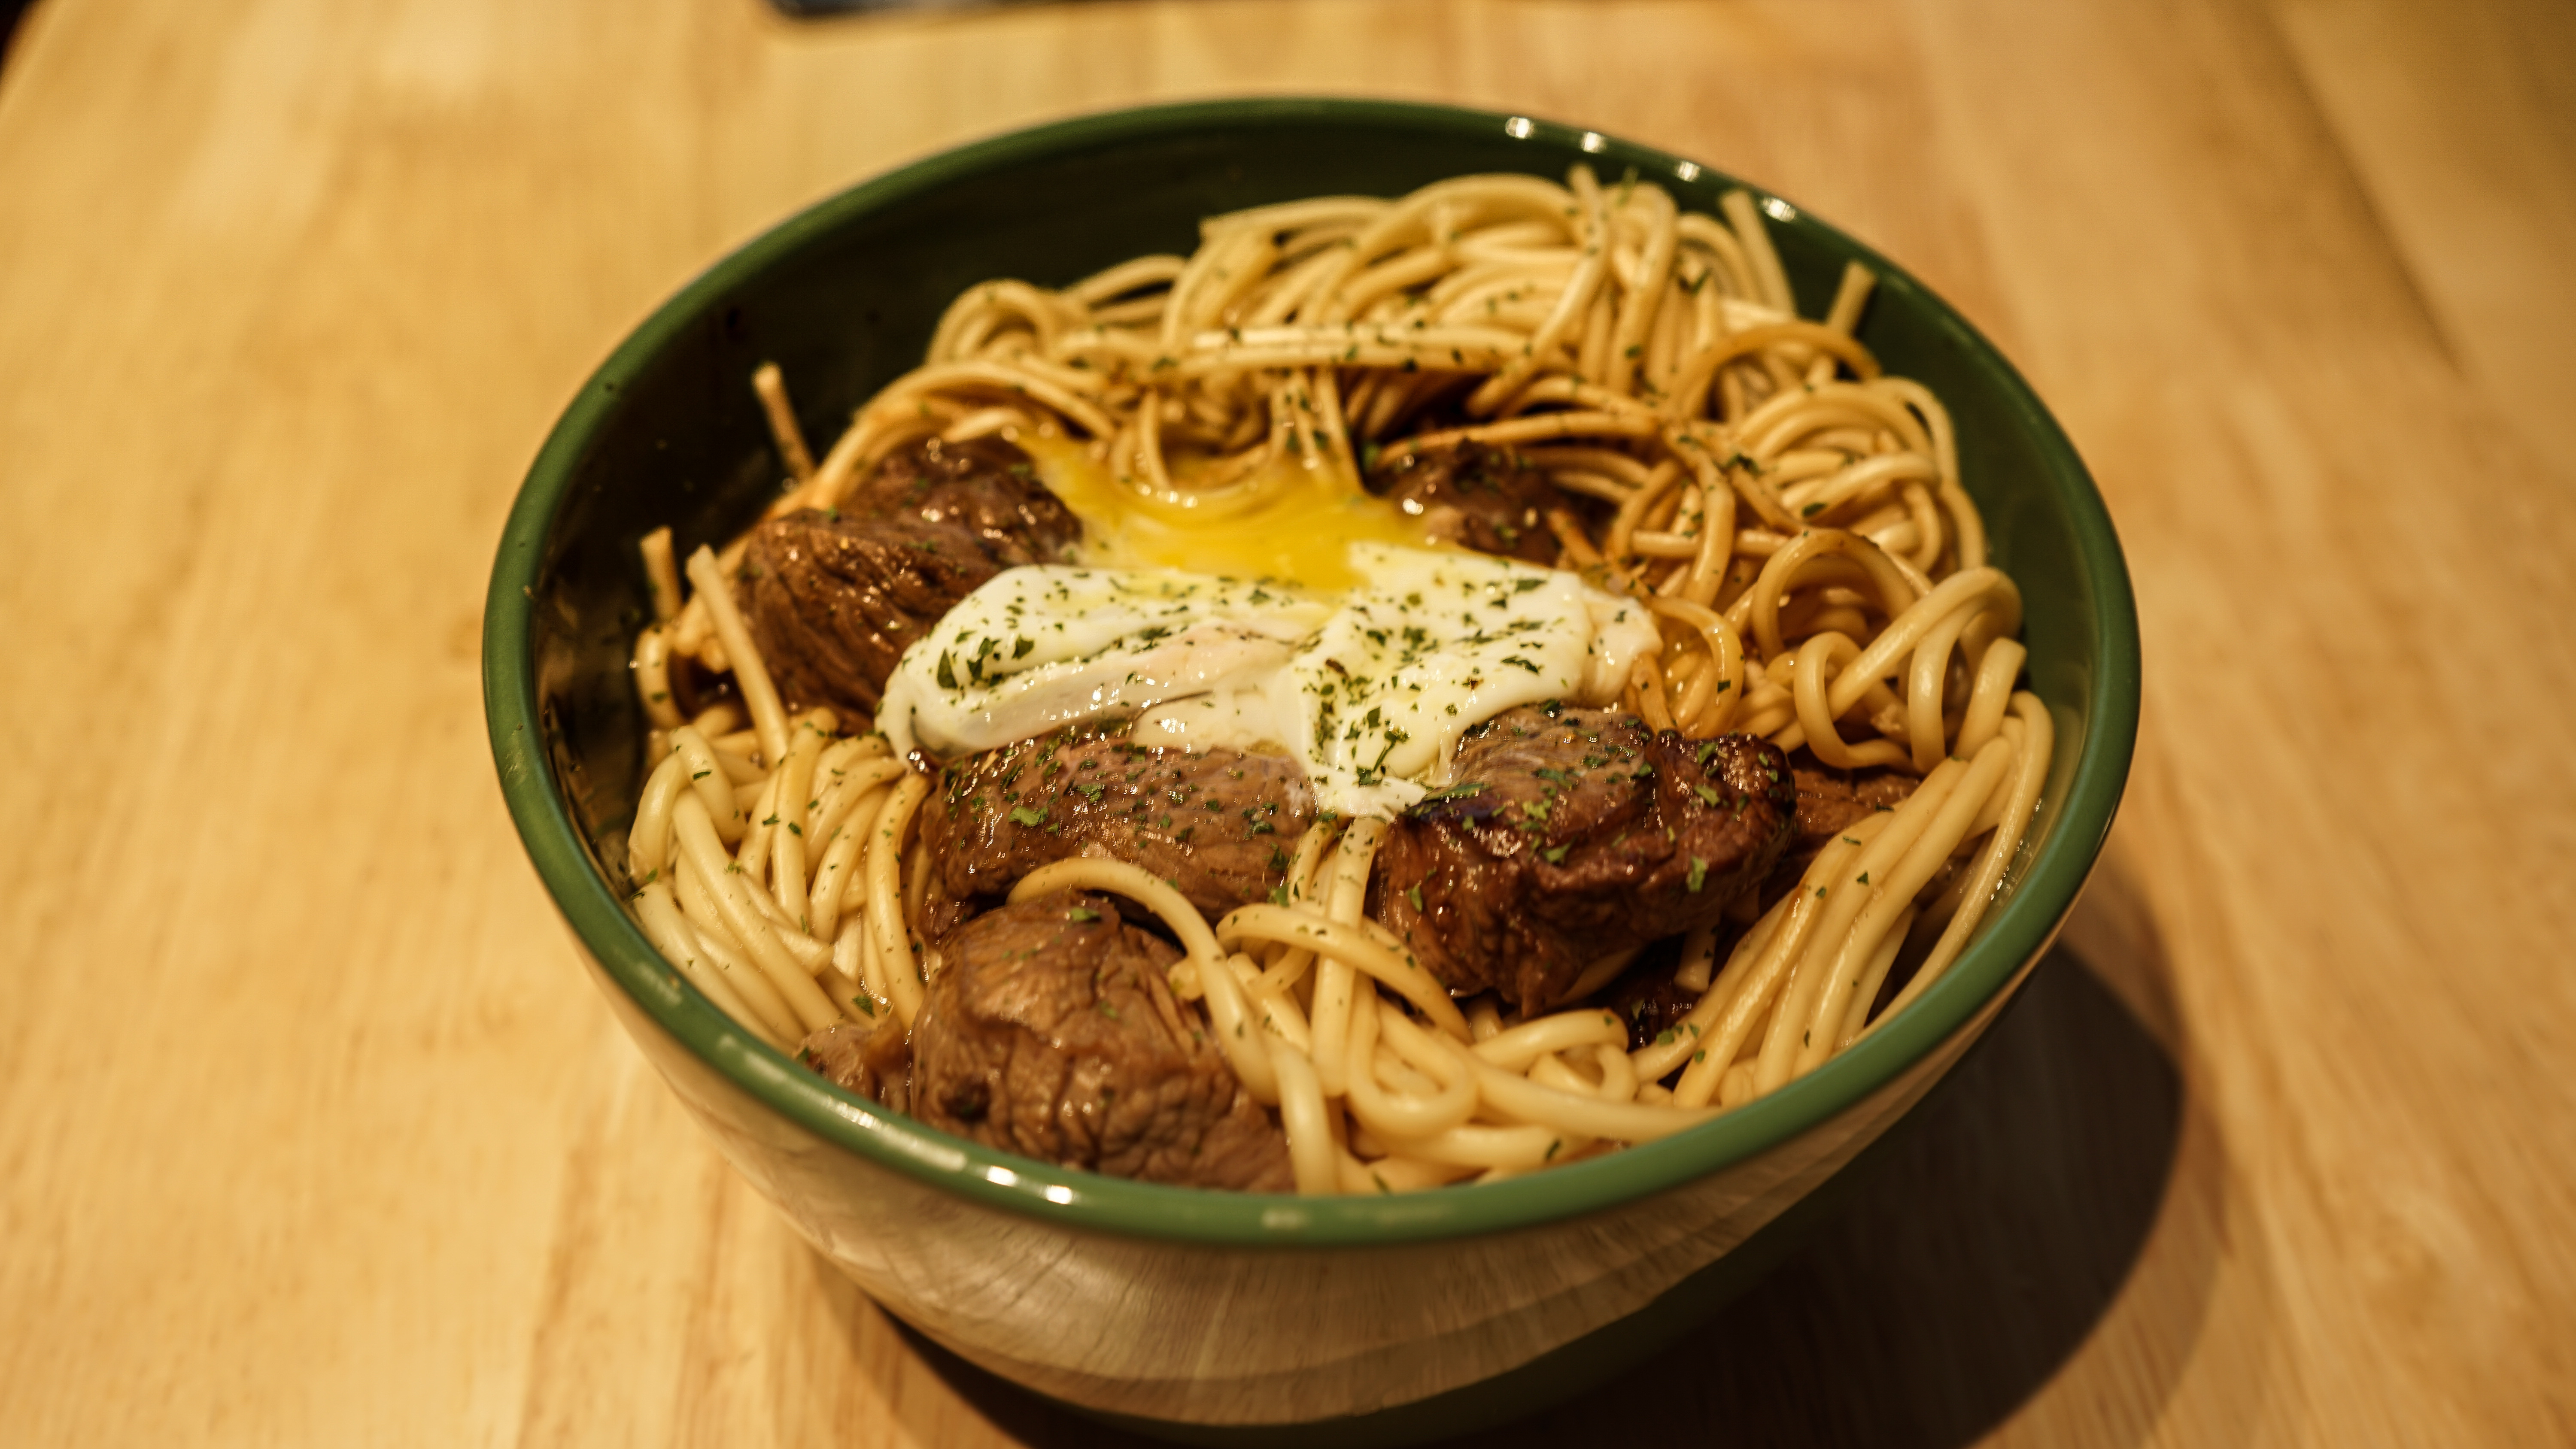
udon, lamb, egg, teriyaki, dinner, dish, food, cuisine, noodle, chinese noodles, fried noodles, spaghetti, Hot dry noodles, ingredient, chow mein, capellini, soba, yi mein, shirataki noodles, chinese food, s men, ramen, comfort food, recipe, Cart noodle, lo mein, produce, carbonara, wonton noodles, bigoli, meat, pancit, okinawa soba, lamian, bucatini, instant noodles, rice noodles, spaghetti aglio e olio, italian food, singapore style noodles, thai food, yakisoba, bakmi, yaki udon, makguksu, vermicelli, okinawan cuisine